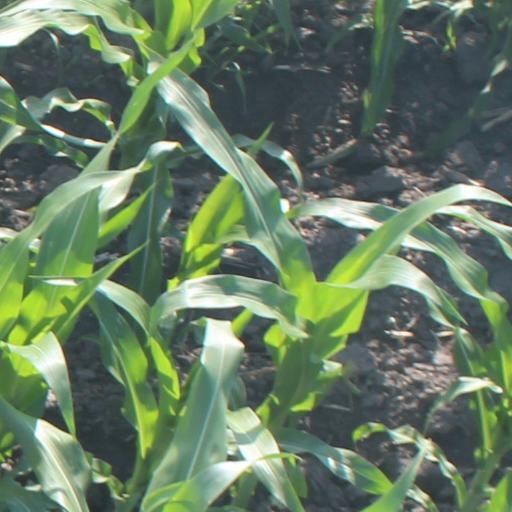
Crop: maize; corn